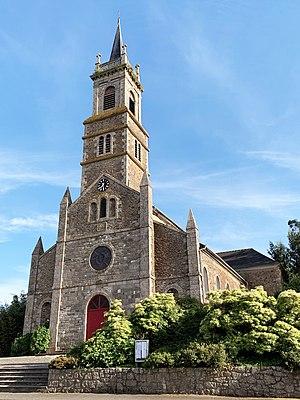
Église Saint-Jacques de Languenan dans les Côtes d'Armor.
Languenan [lɑ̃gnɑ̃] est une commune française située dans le département des Côtes-d'Armor en région Bretagne.